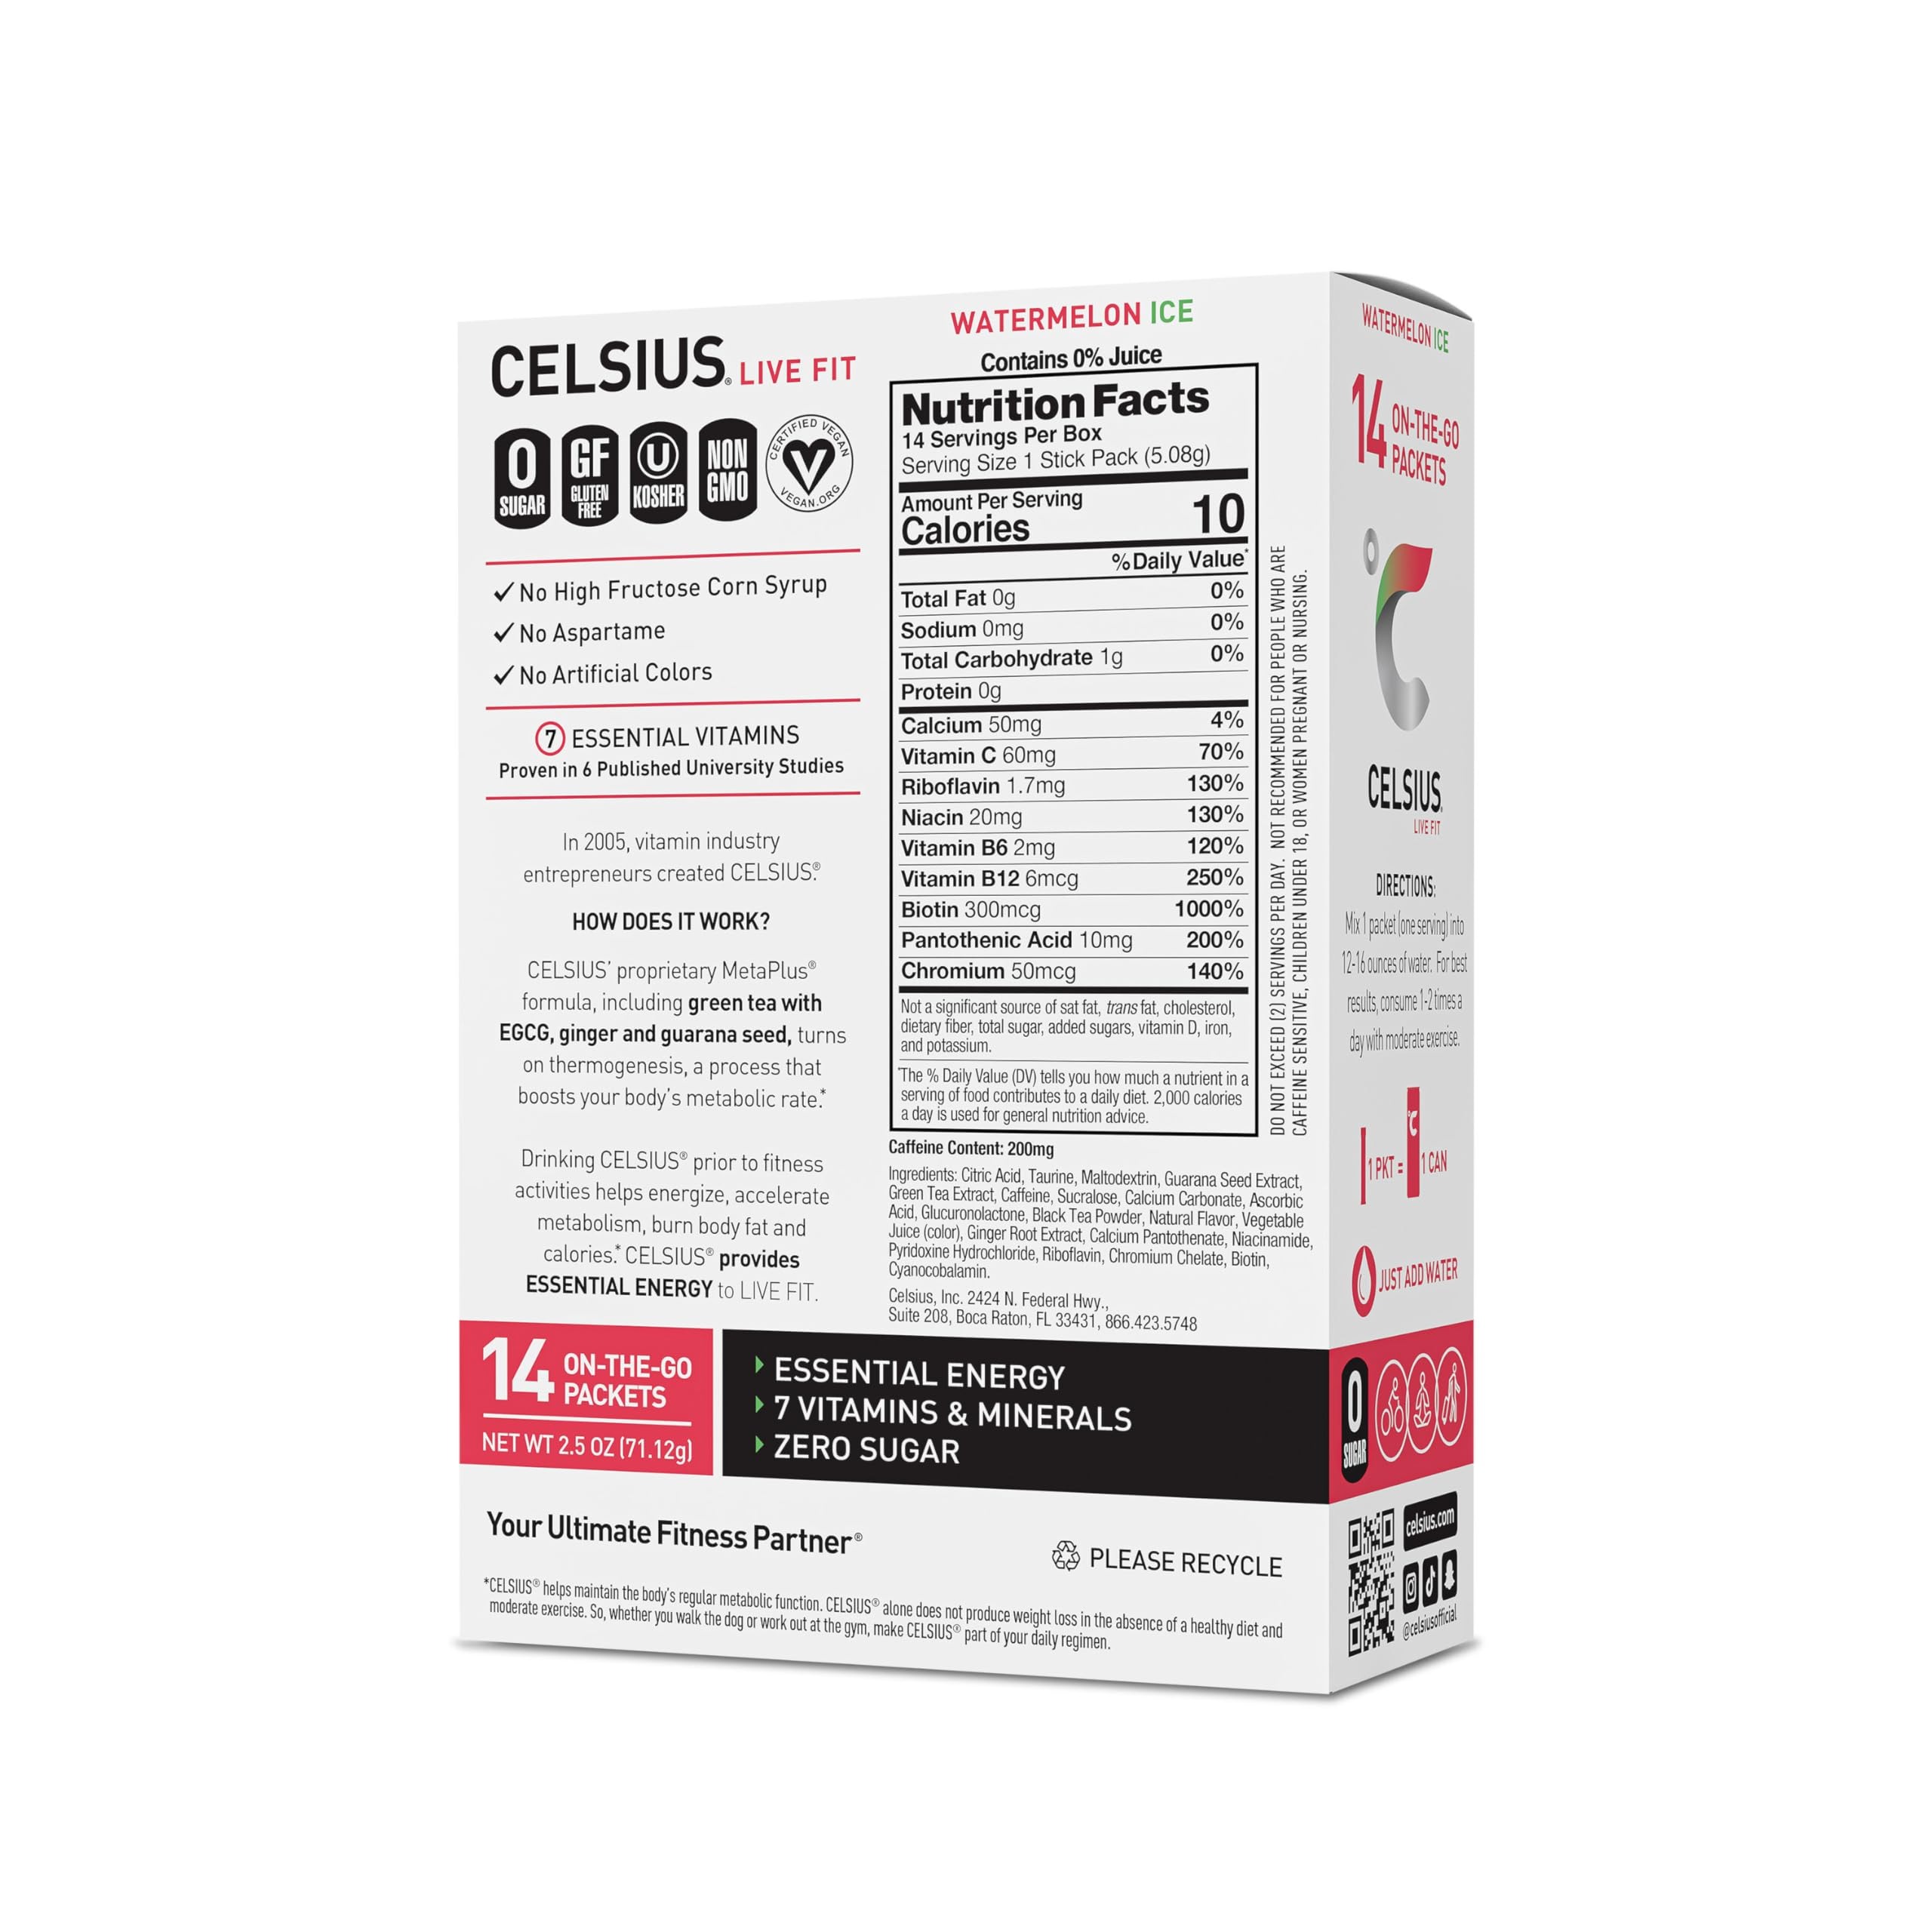
Item Name: CELSIUS On-The-Go Powder Sticks Watermelon Ice, Essential Energy (14 Sticks per Pack) (Pack of 2)
Bullet Point 1: The information below is per-pack only
Bullet Point 2: Functional, Essential Energy with 200mg Caffeine to help you LIVE FIT
Bullet Point 3: Made with premium, proven ingredients and 7 Essential Vitamins
Bullet Point 4: No Sugar, No Sodium
Bullet Point 5: Mix one packet into 12-16 ounces of water
Value: 28.0
Unit: Ounce

Price: 15.375